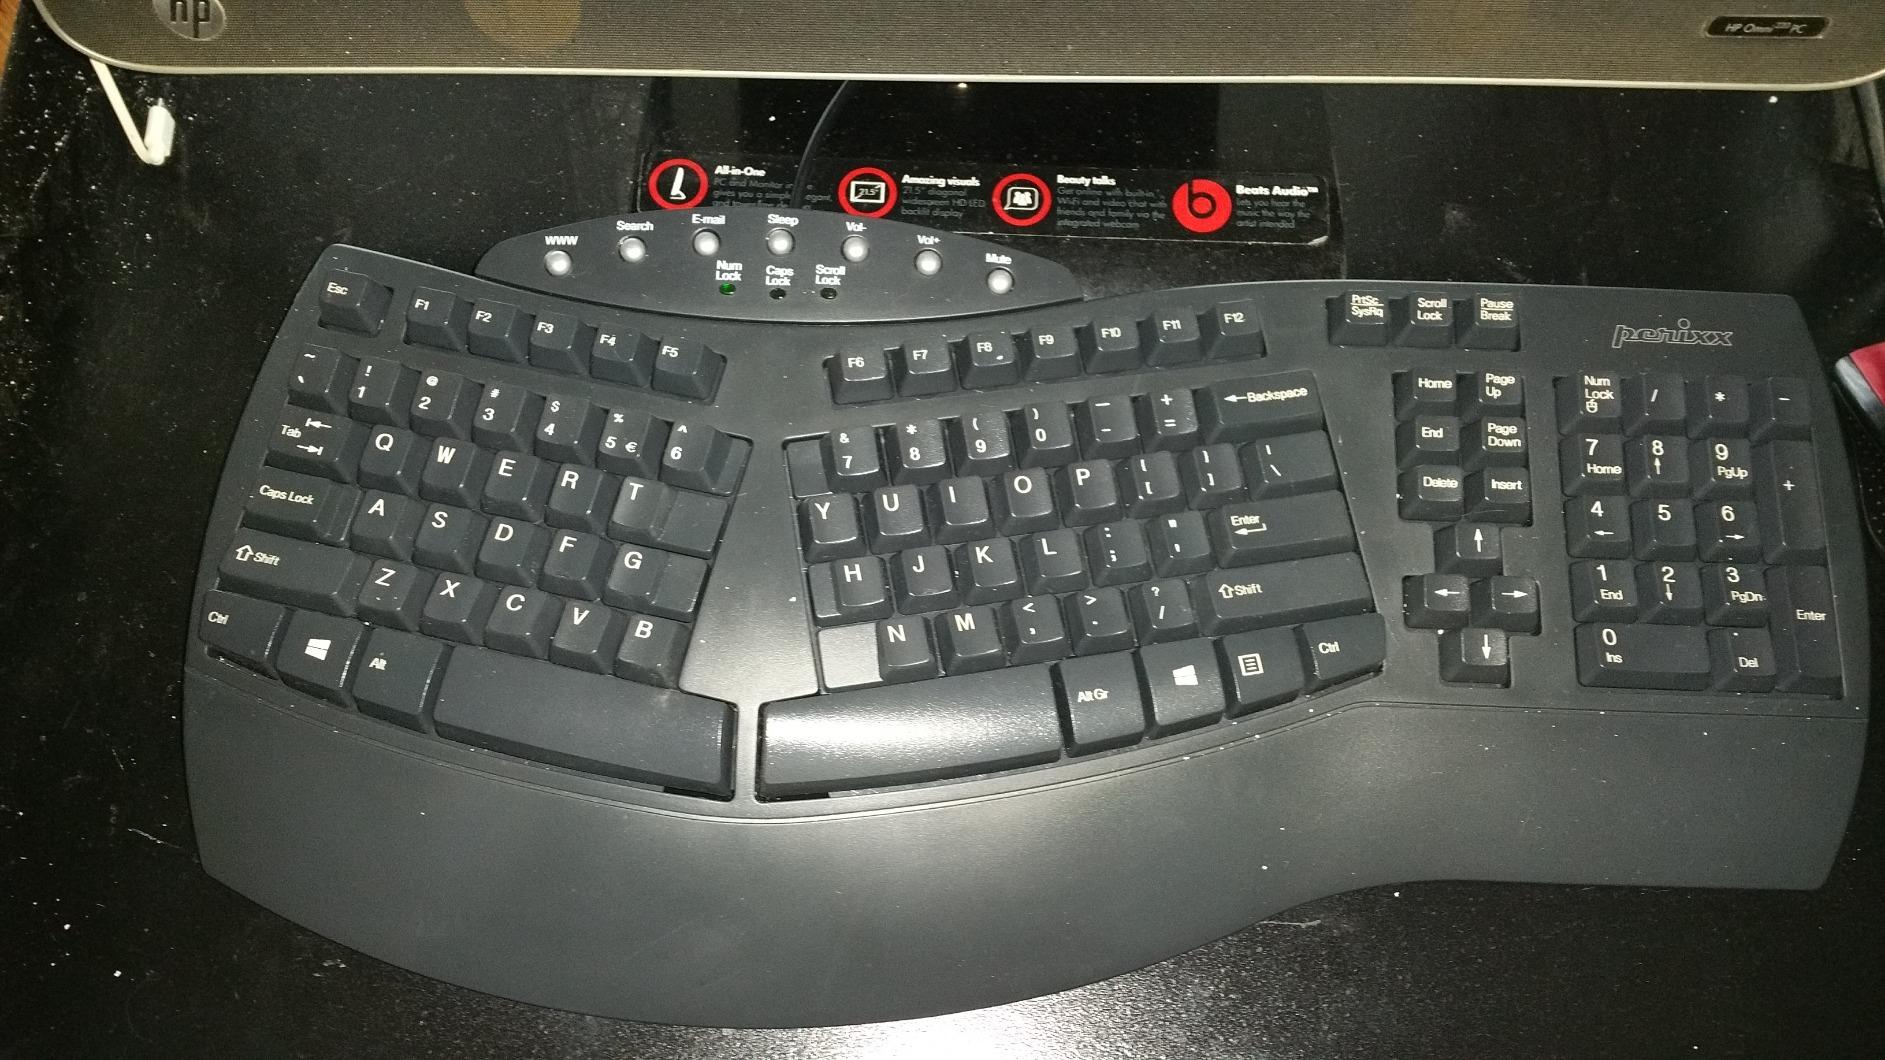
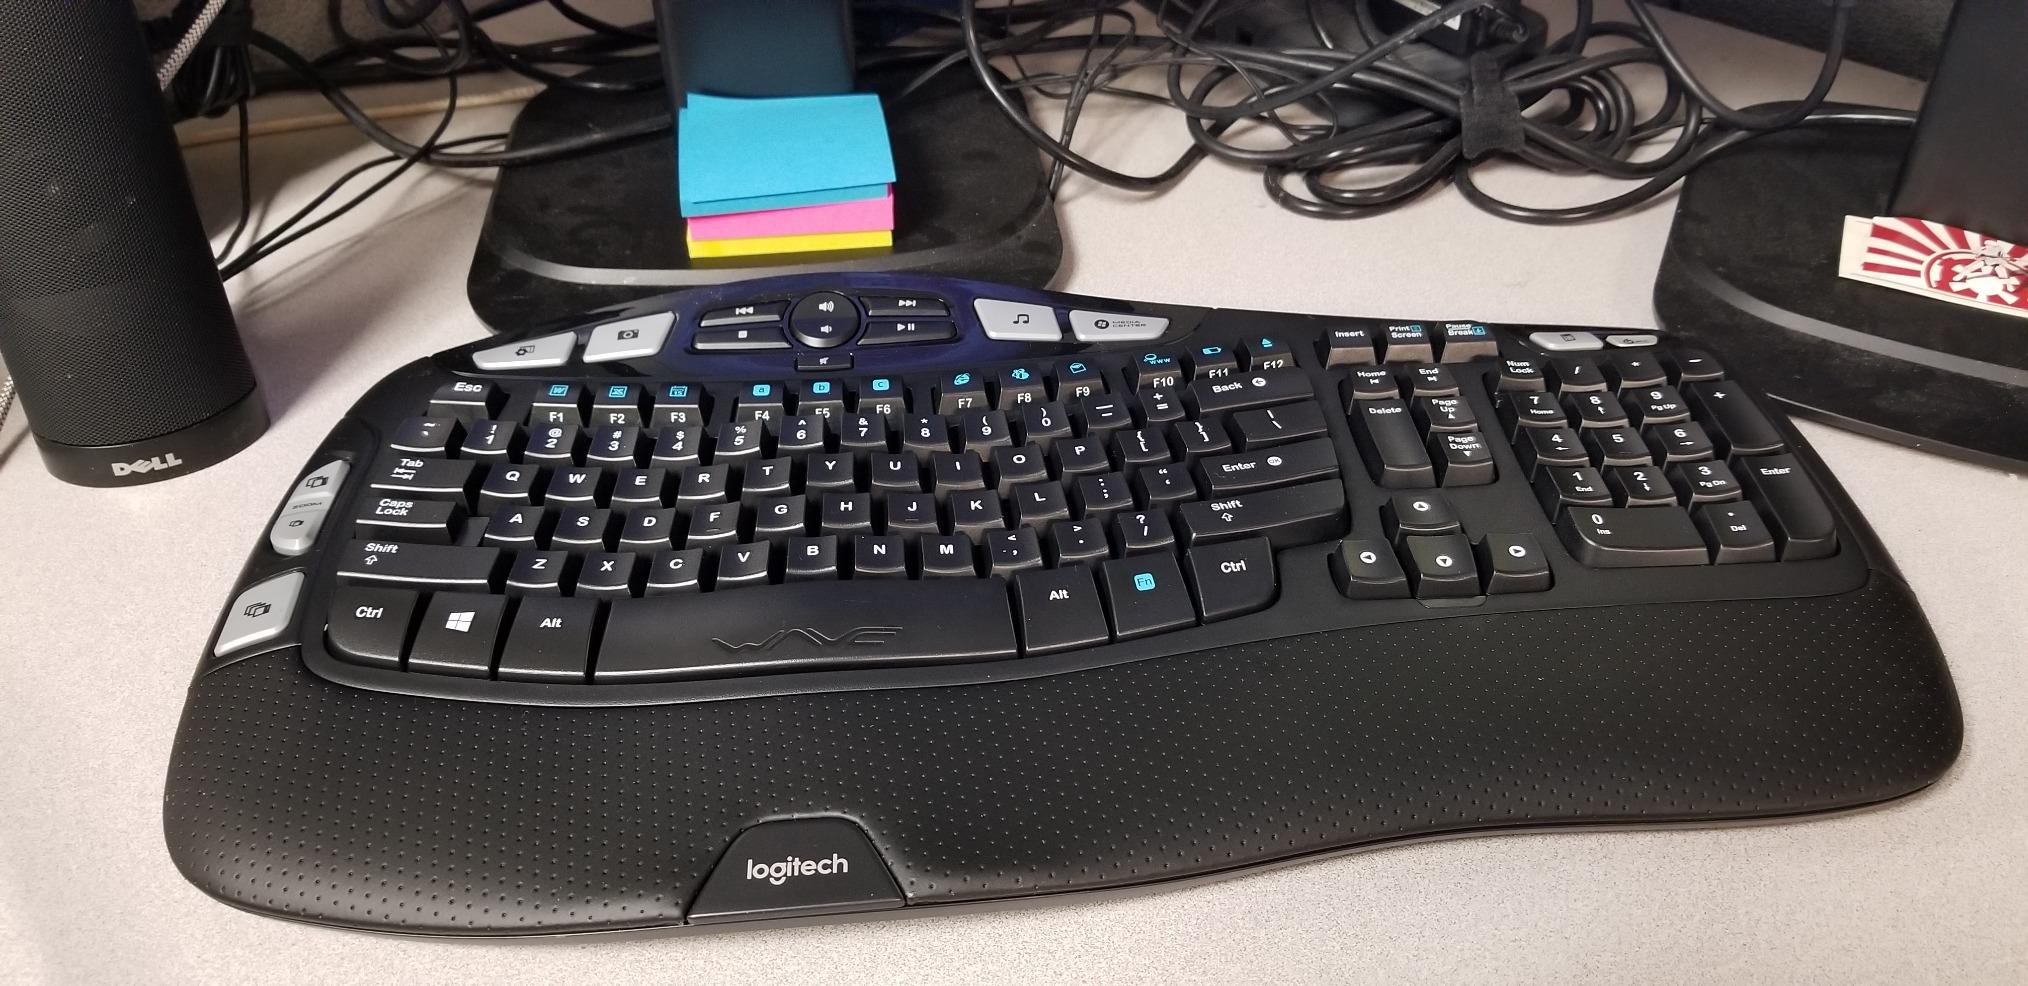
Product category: keyboard
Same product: no